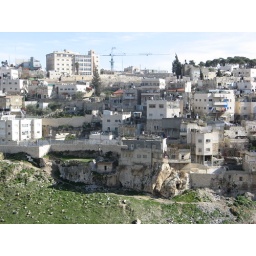
new houses built over others so ancient the stone looks to be melting